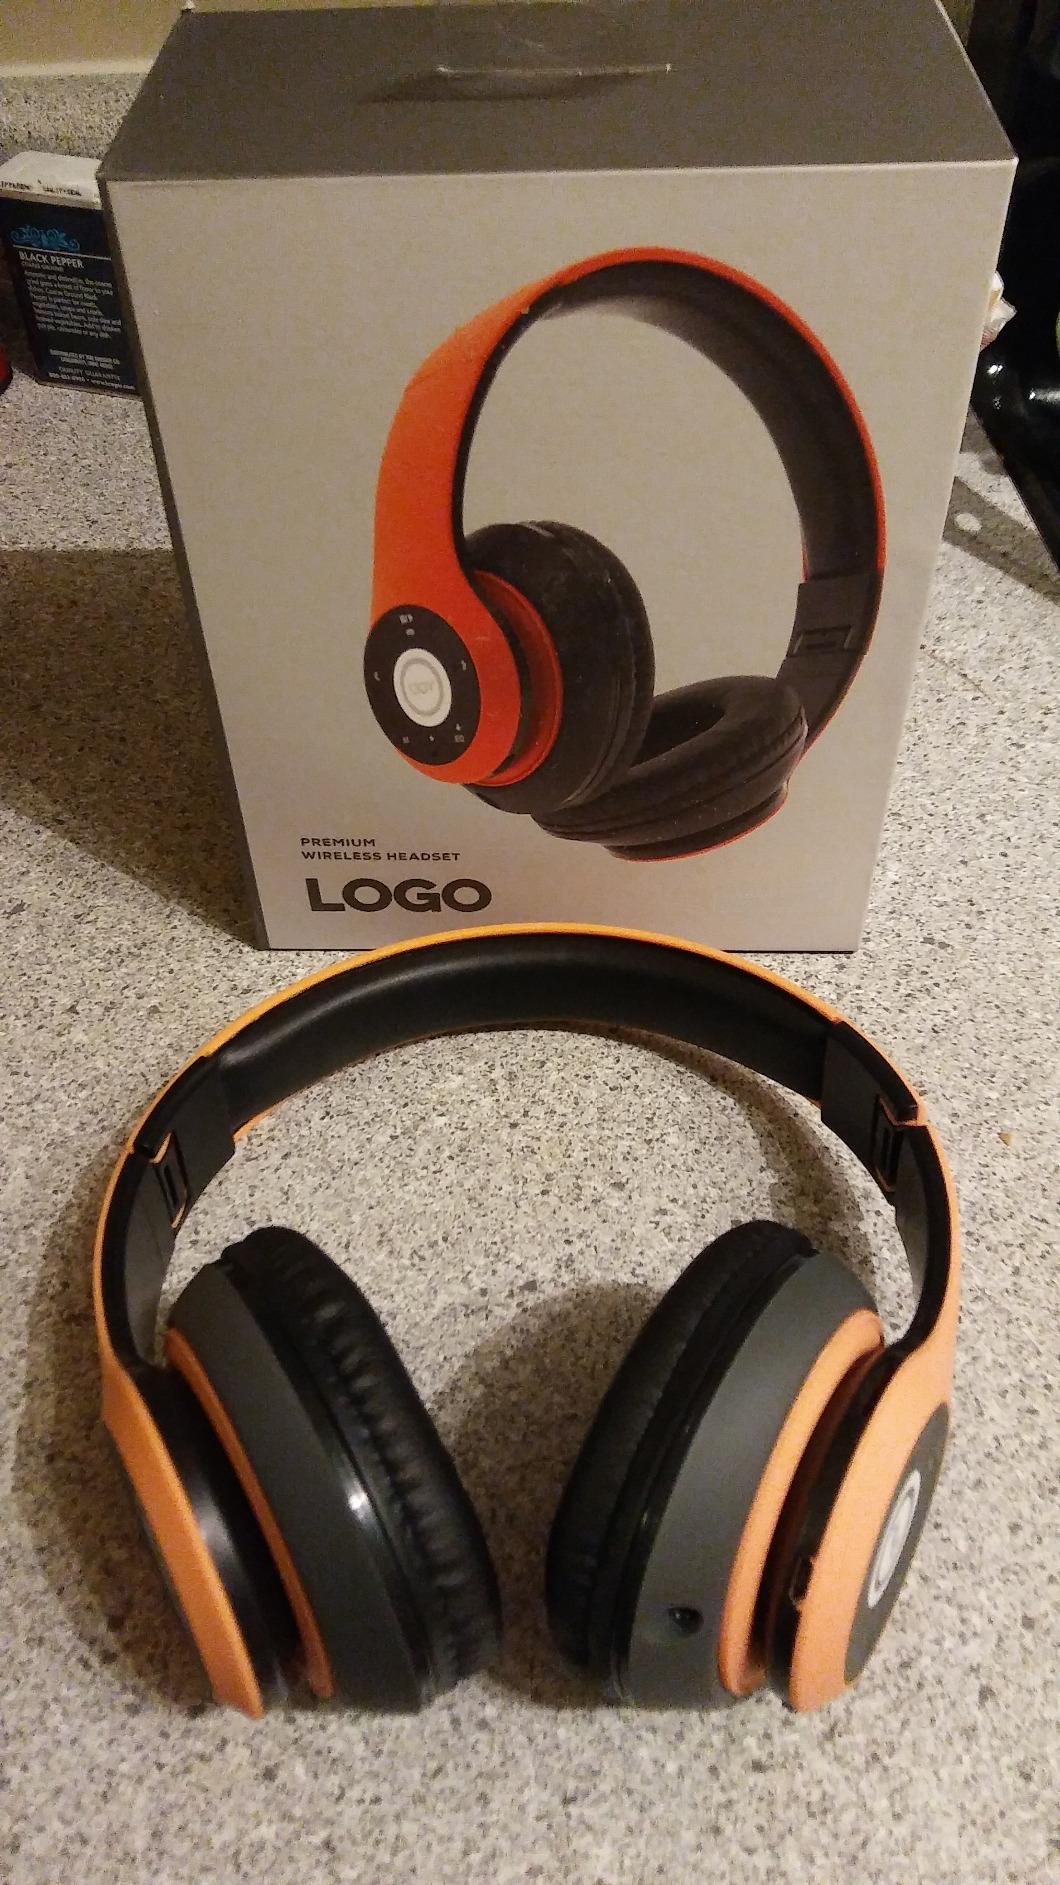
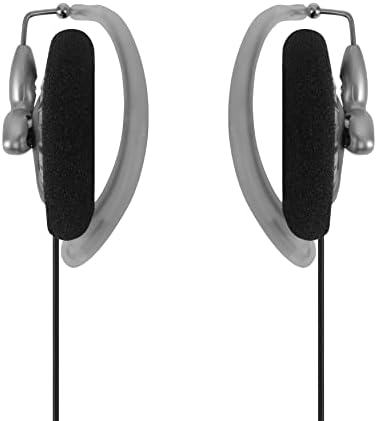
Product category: headphones
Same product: no